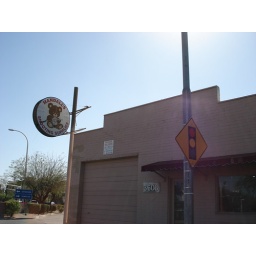
A shooting supply store in Scottsdale, AZ, it has a teddy bear holding a machine gun on it's sign. Wow.